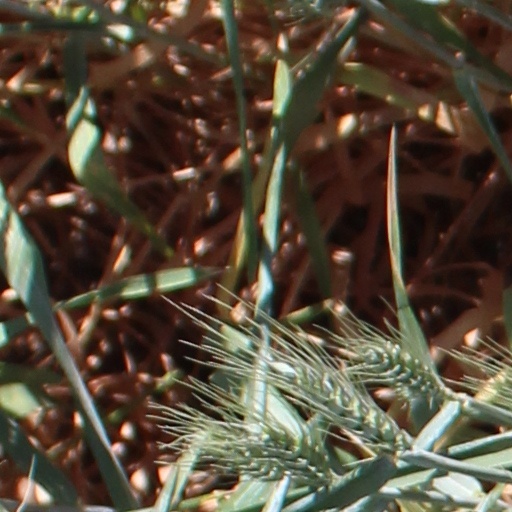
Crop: wheat